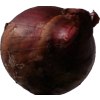
Label: red_onion